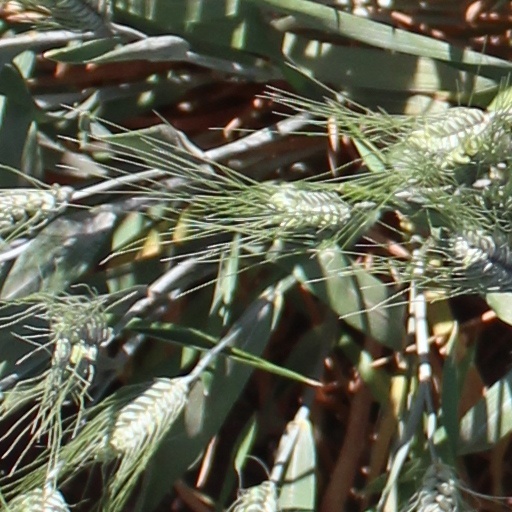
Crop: wheat